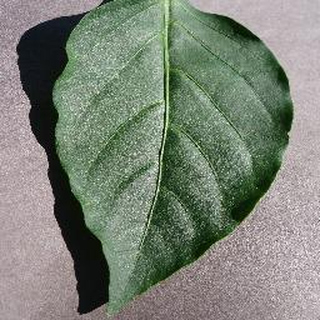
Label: healthy_bell_pepper